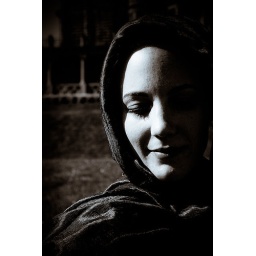
castle in the sky